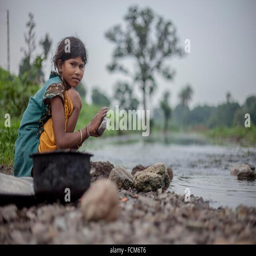
a young girl cleaning pots in the river